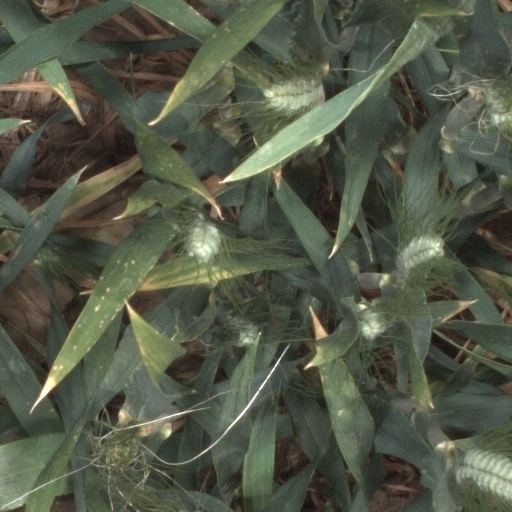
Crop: wheat